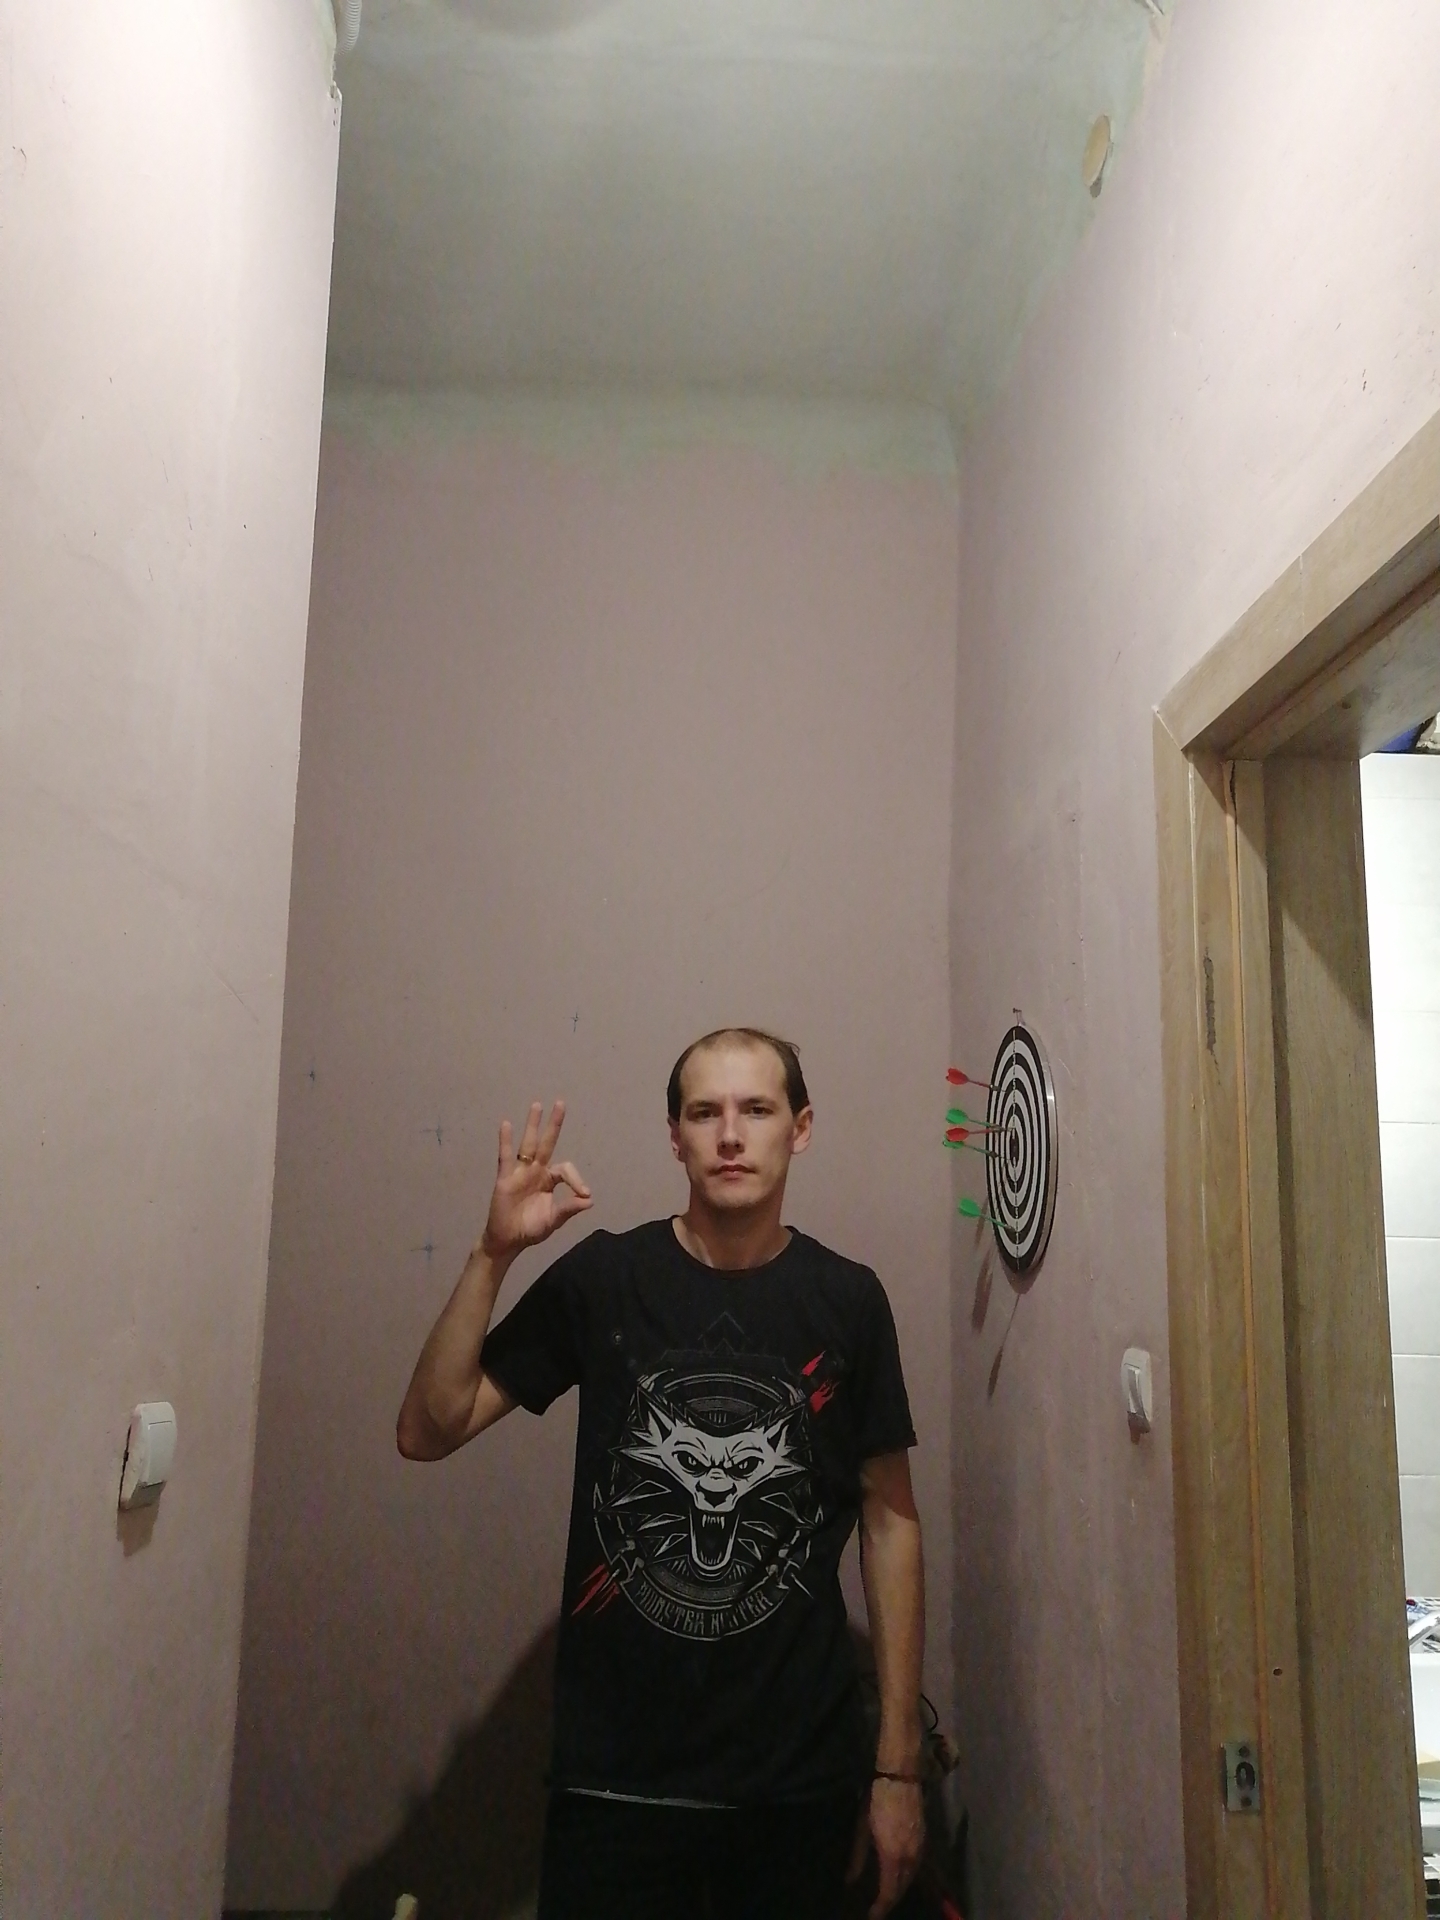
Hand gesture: ok